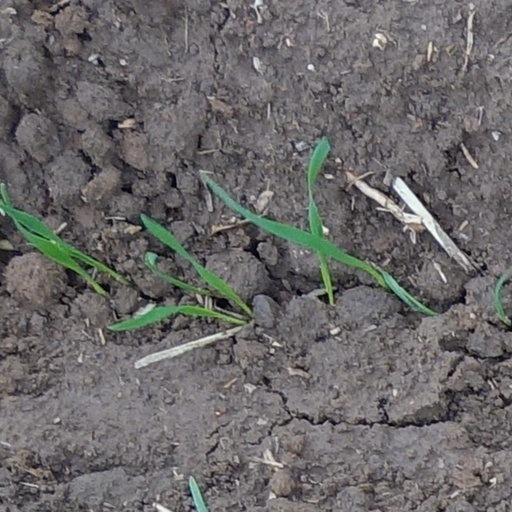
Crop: wheat